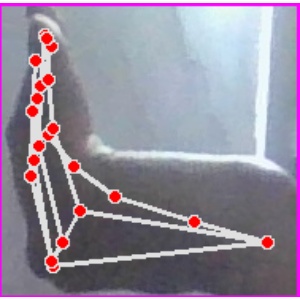
अक्षर: स